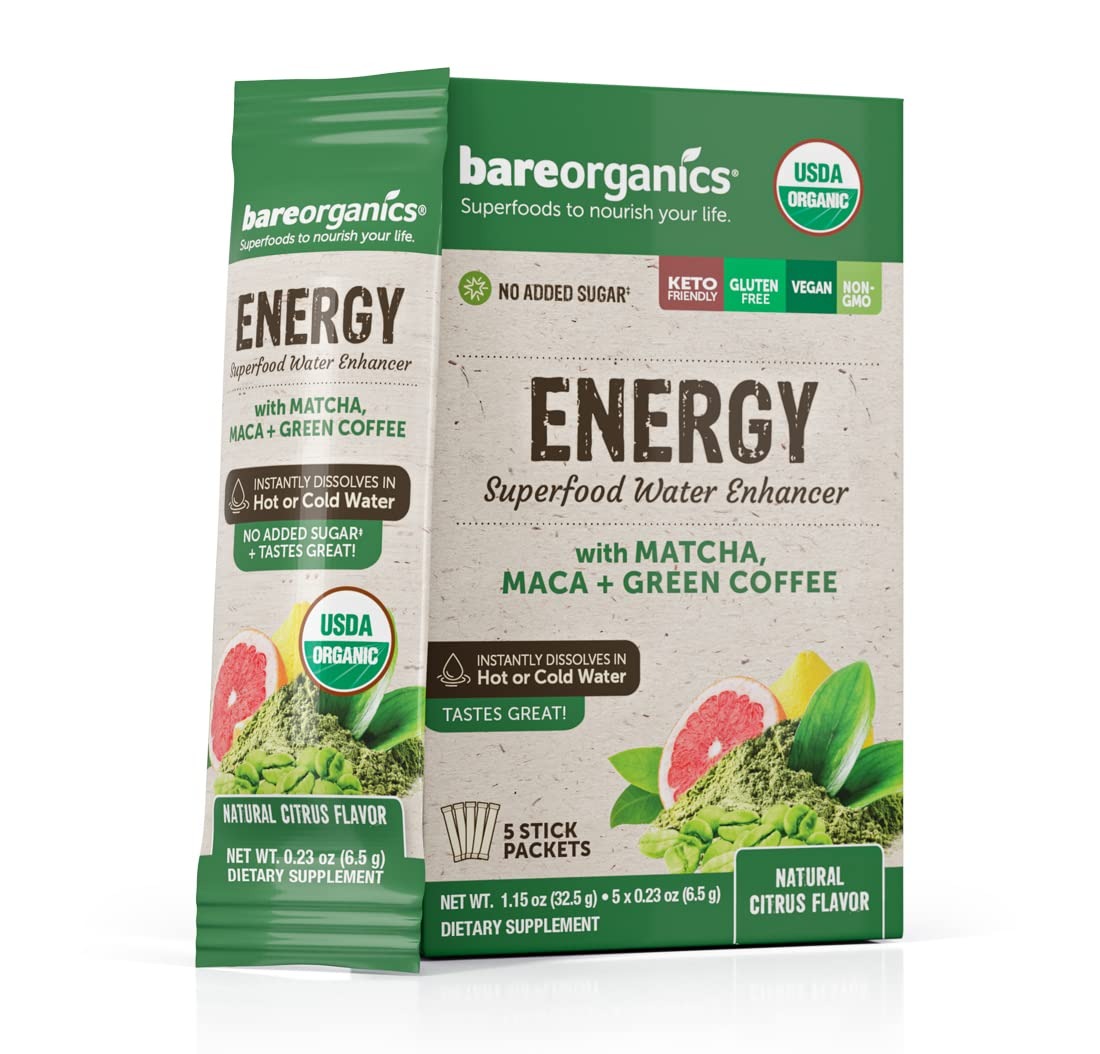
Item Name: BareOrganics Energy Superfood Drink Mix, Organic, Energy, 5 Sticks
Bullet Point 1: Organic Drink Mix: Green means go with this instant, long-lasting source of plant energy that won't give you the jitters.
Bullet Point 2: Energy Drink Mix: Antioxidant-rich Matcha Green Tea, Maca Root and potent Green Coffee Bean extract help you kick it into high gear.
Bullet Point 3: Citrus Flavored Water: It dissolves quickly into hot or cold water with a great-tasting citrus flavor you can enjoy at home or on-the-go.
Bullet Point 4: Organic Water Enhancer: BareOrganics Superfood Drink Mixes utilize minimally processed ingredients to maintain potency & freshness without added sugar, flavors or preservatives. They are proudly USDA Organic, Non-GMO, Kosher, Keto-Friendly & Gluten-Free.
Bullet Point 5: Quantity Details: This superfood drink mix contains 5 sticks that easily dissolve in hot or cold water. Add it to your favorite smoothies for an additional boost of nutrition and energy.
Value: 5.0
Unit: Count

Price: 9.99